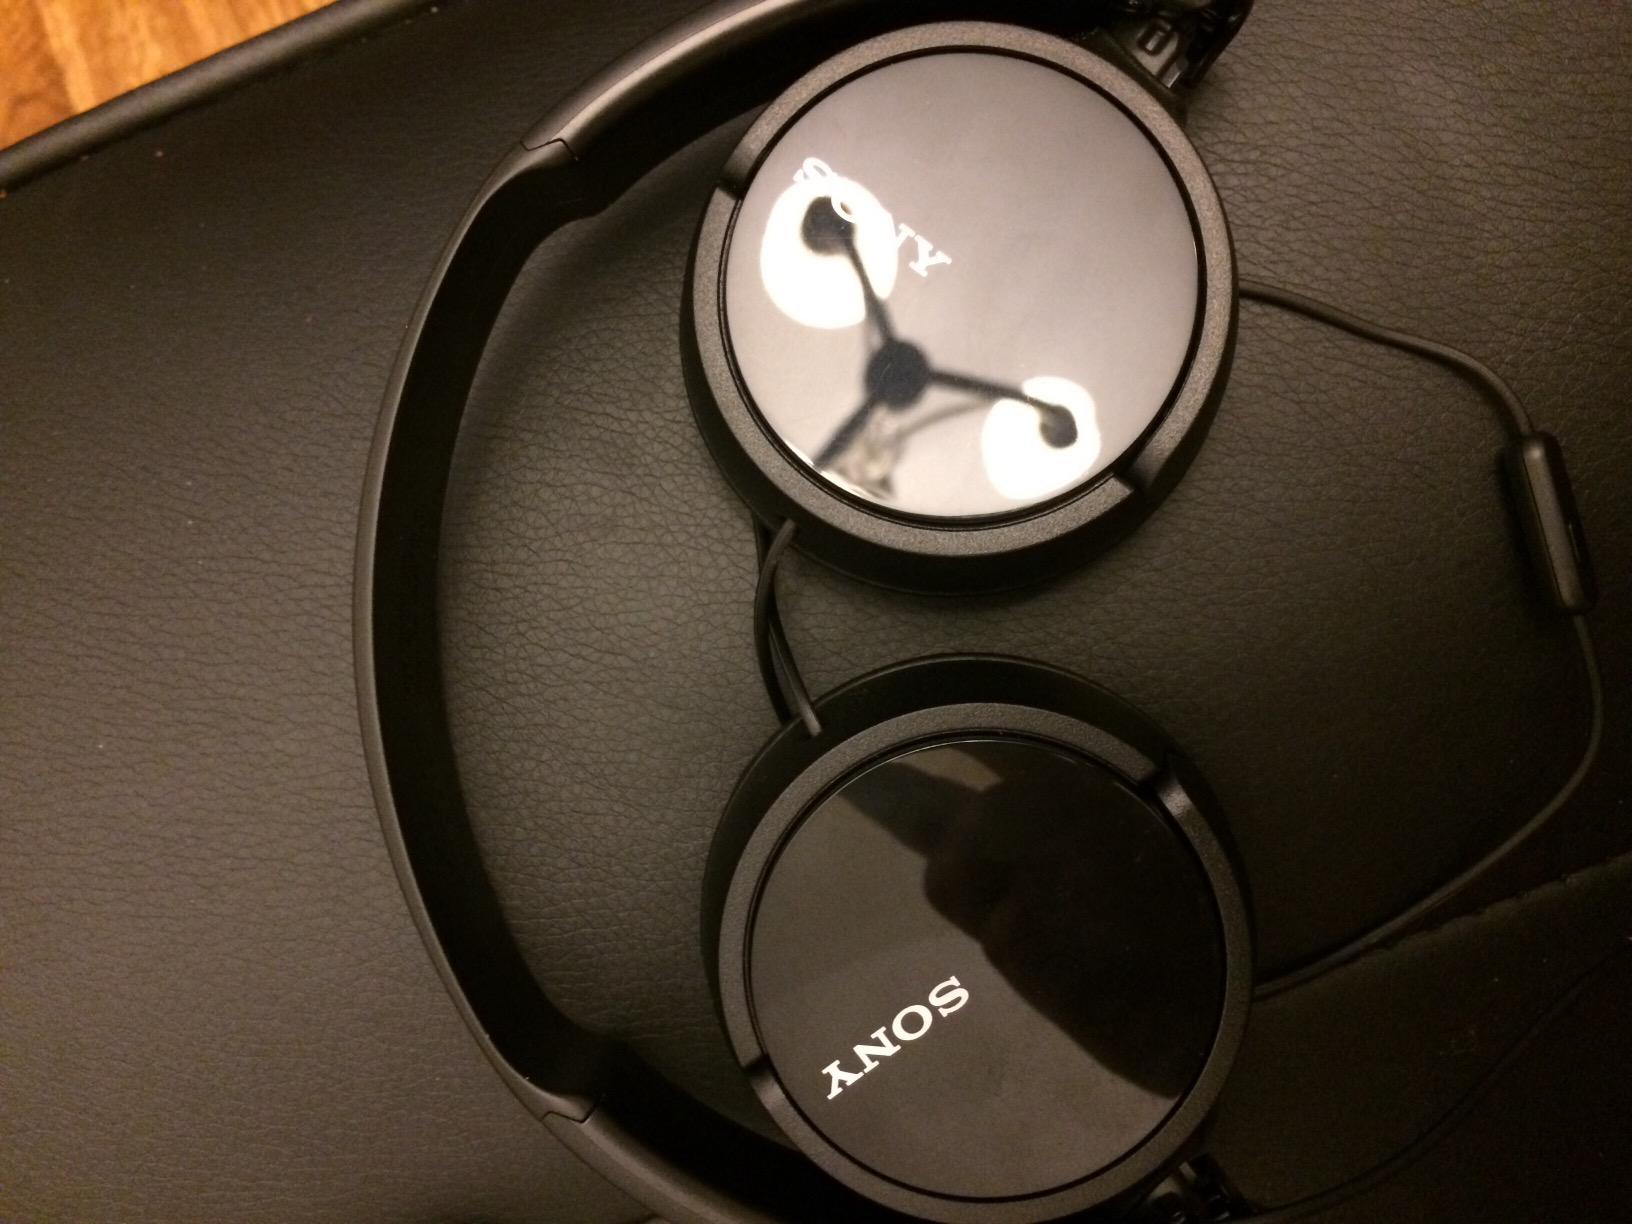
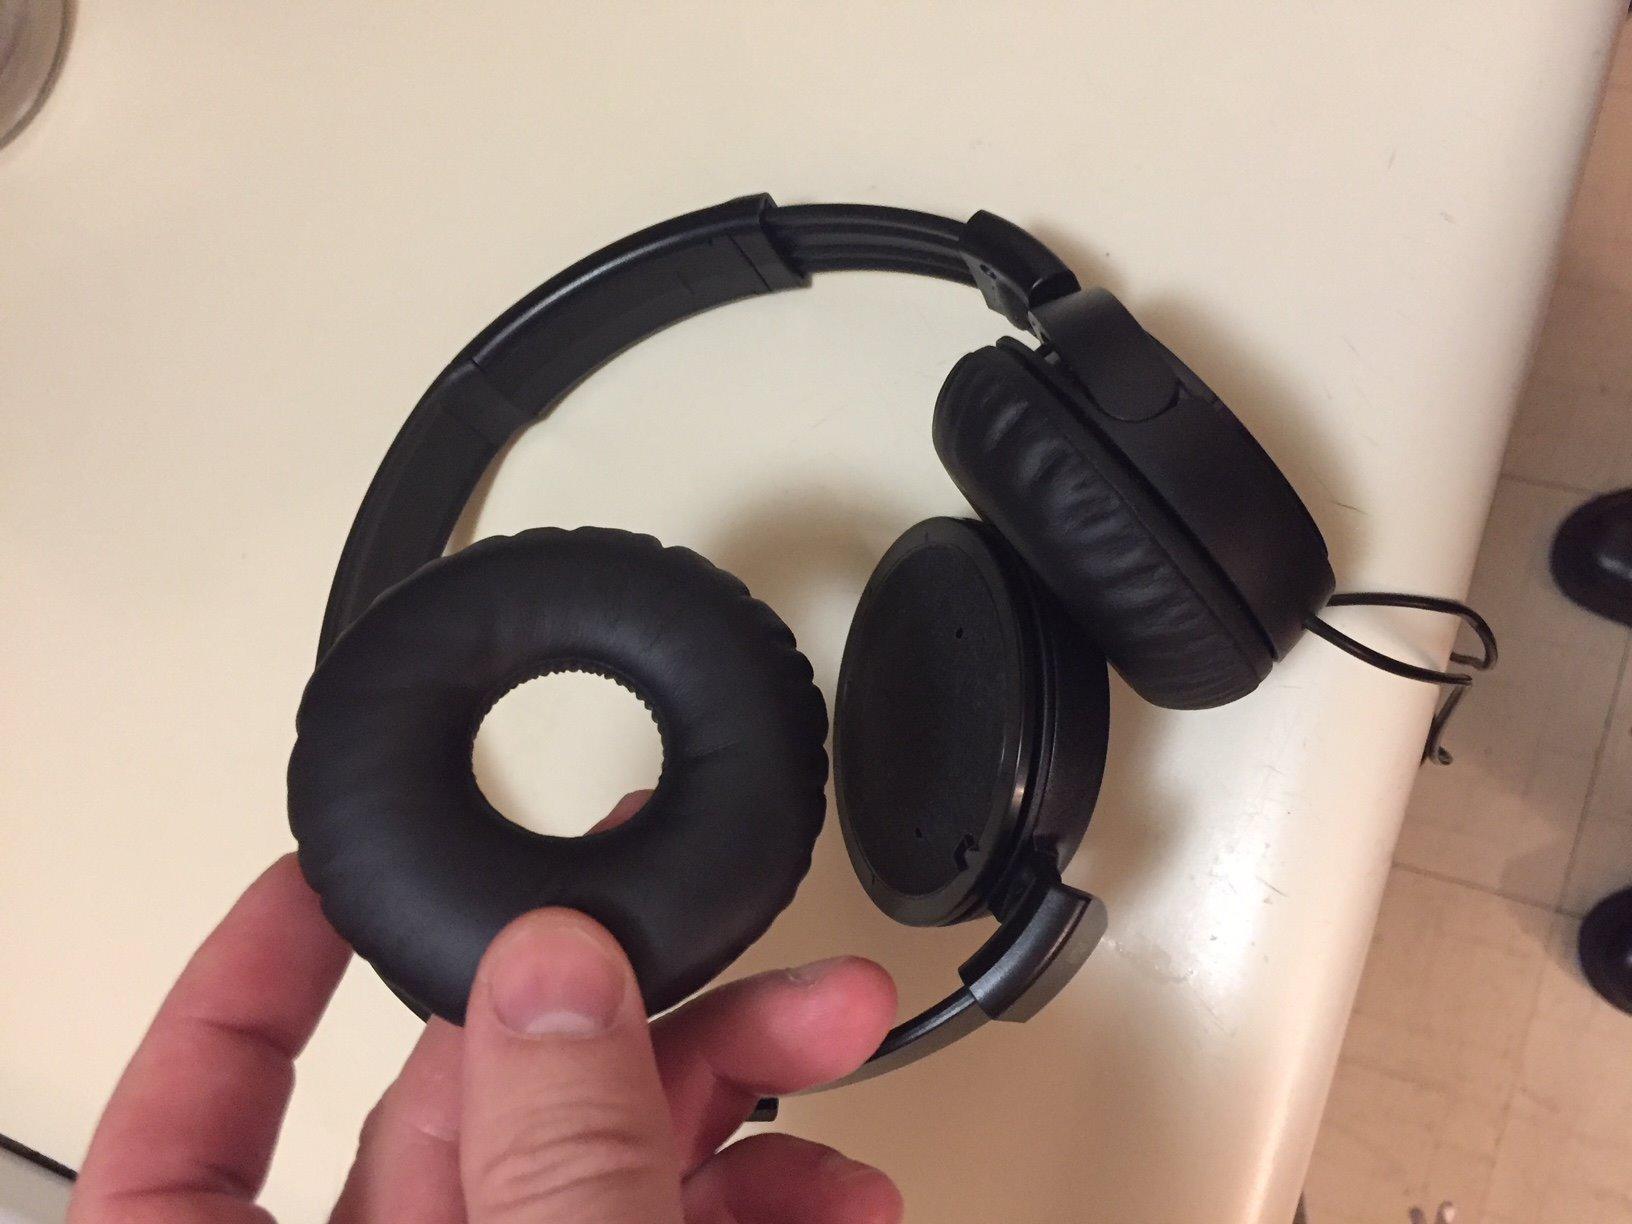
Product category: headphones
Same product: no